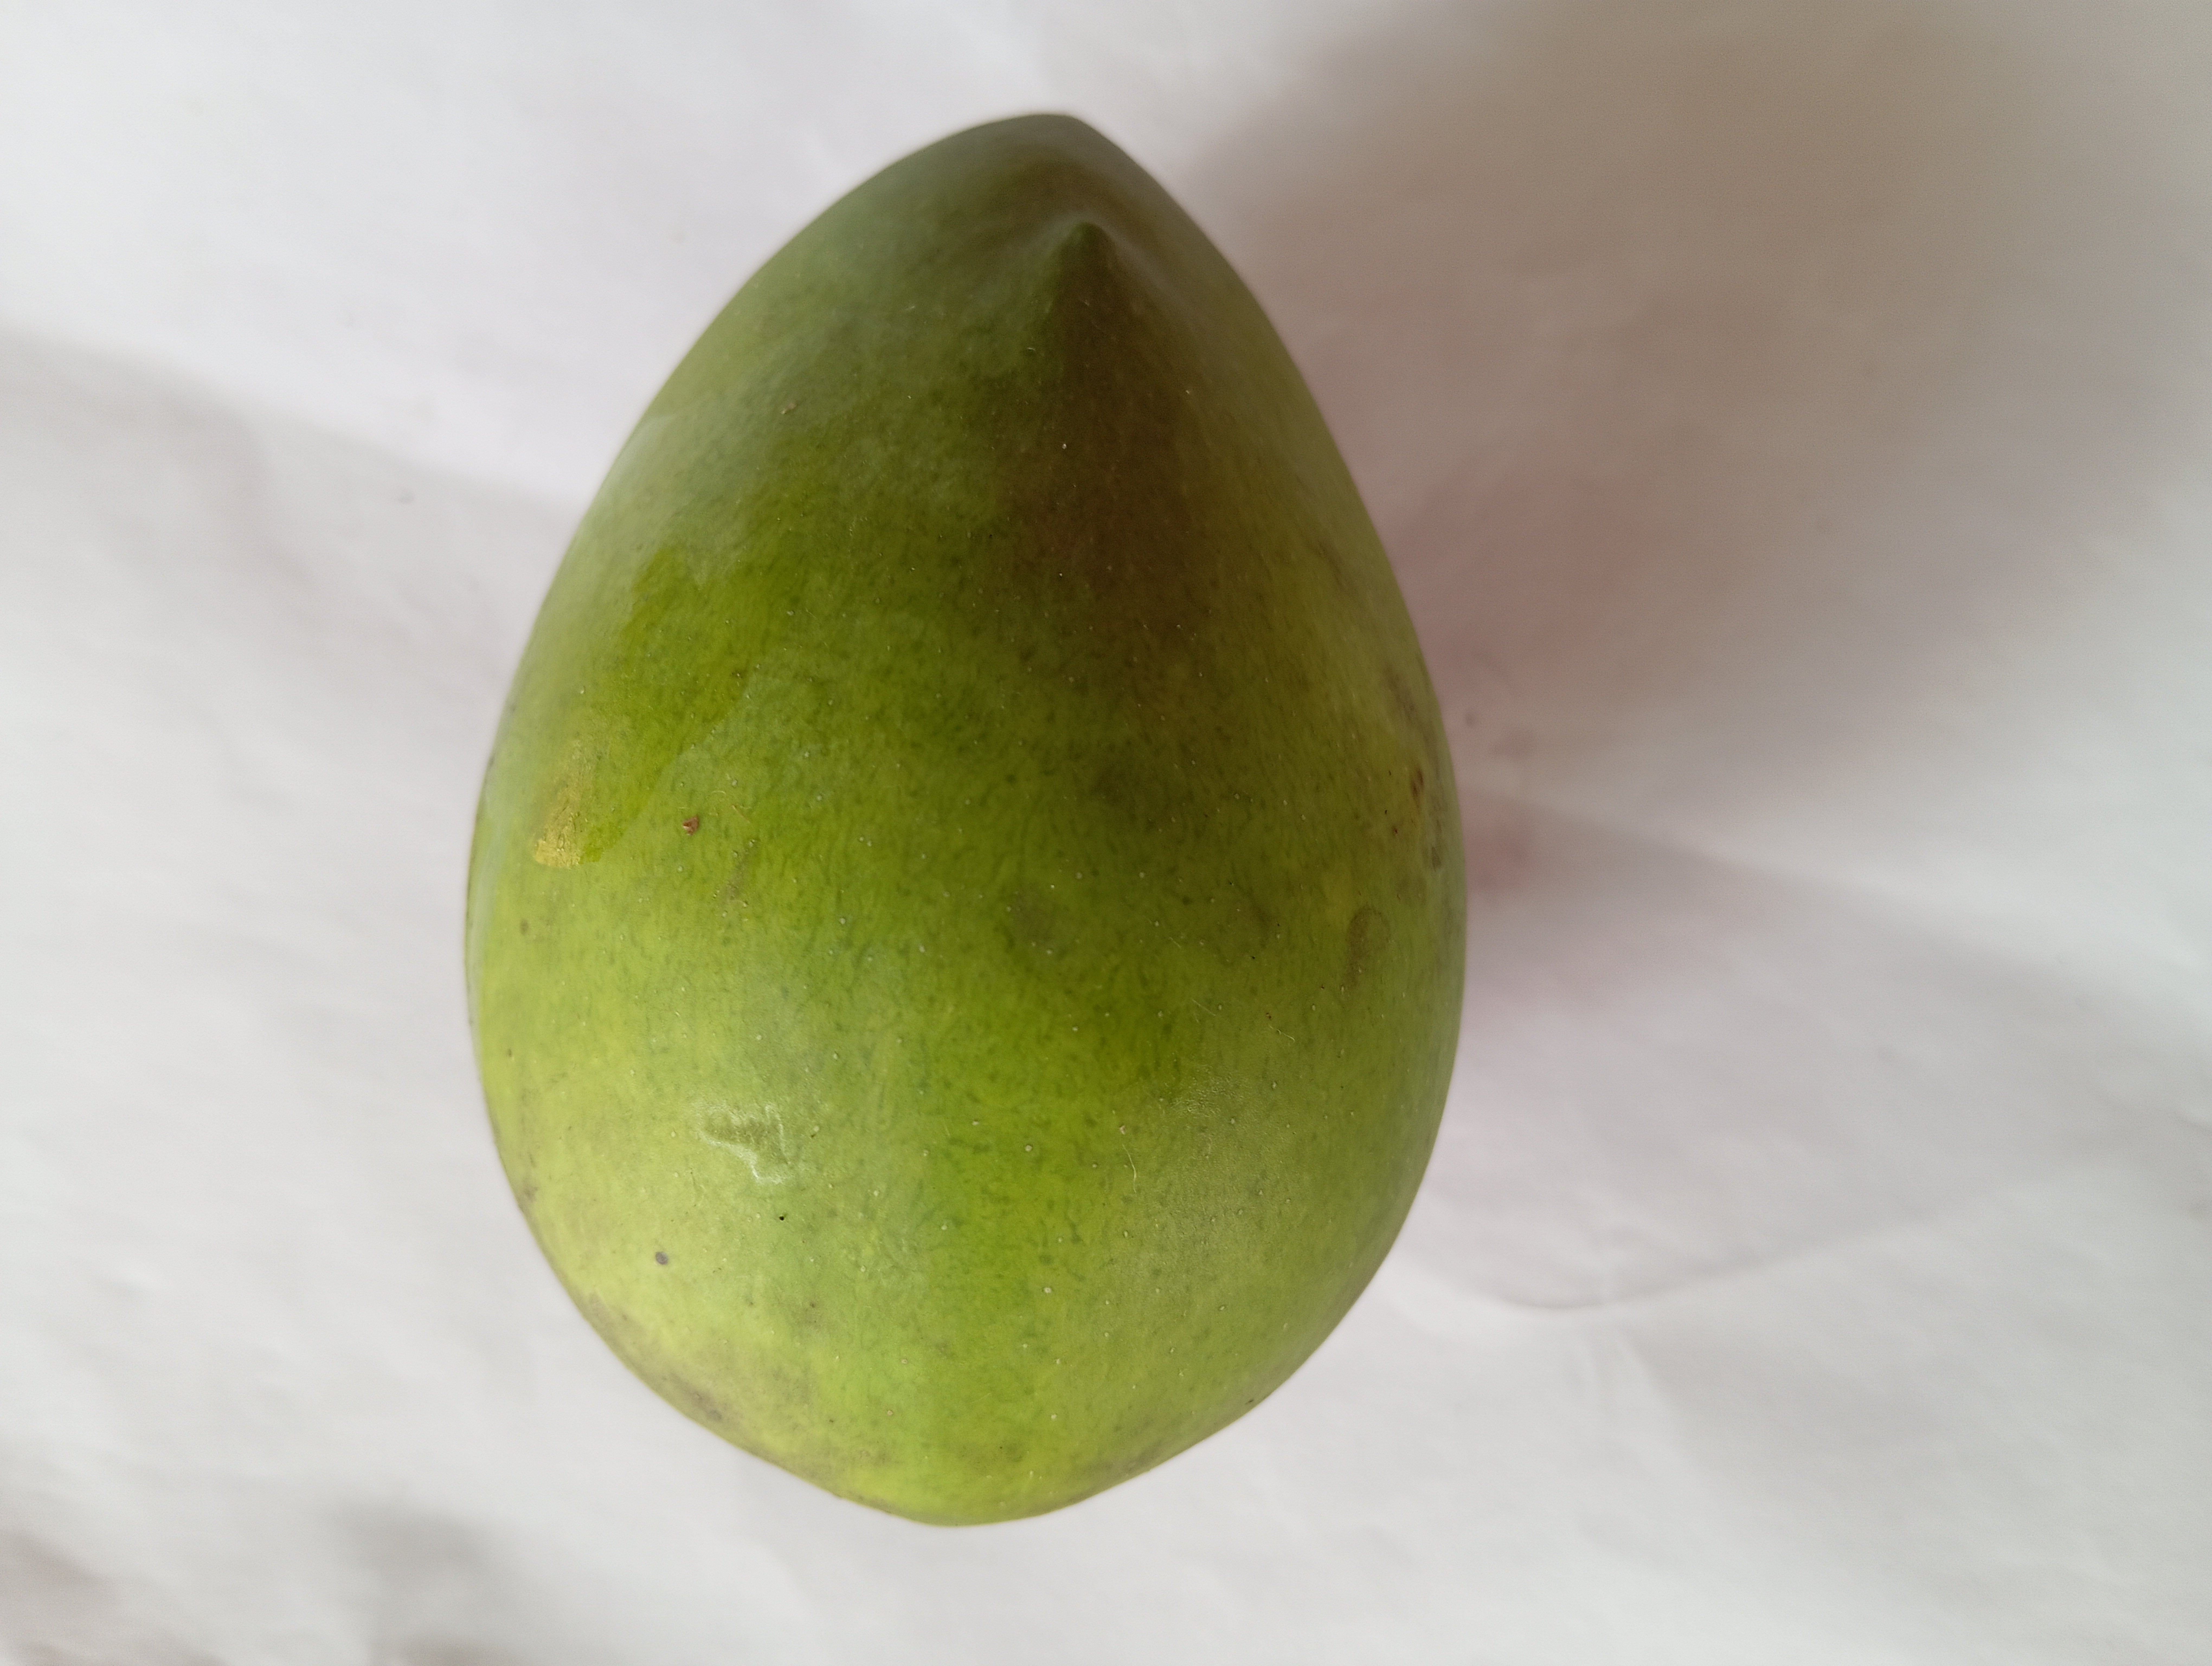
Mango variety: Harivanga